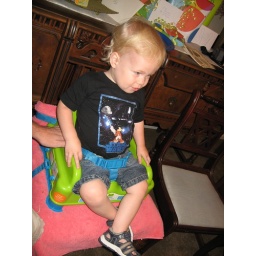
N. in his big boy booster seat